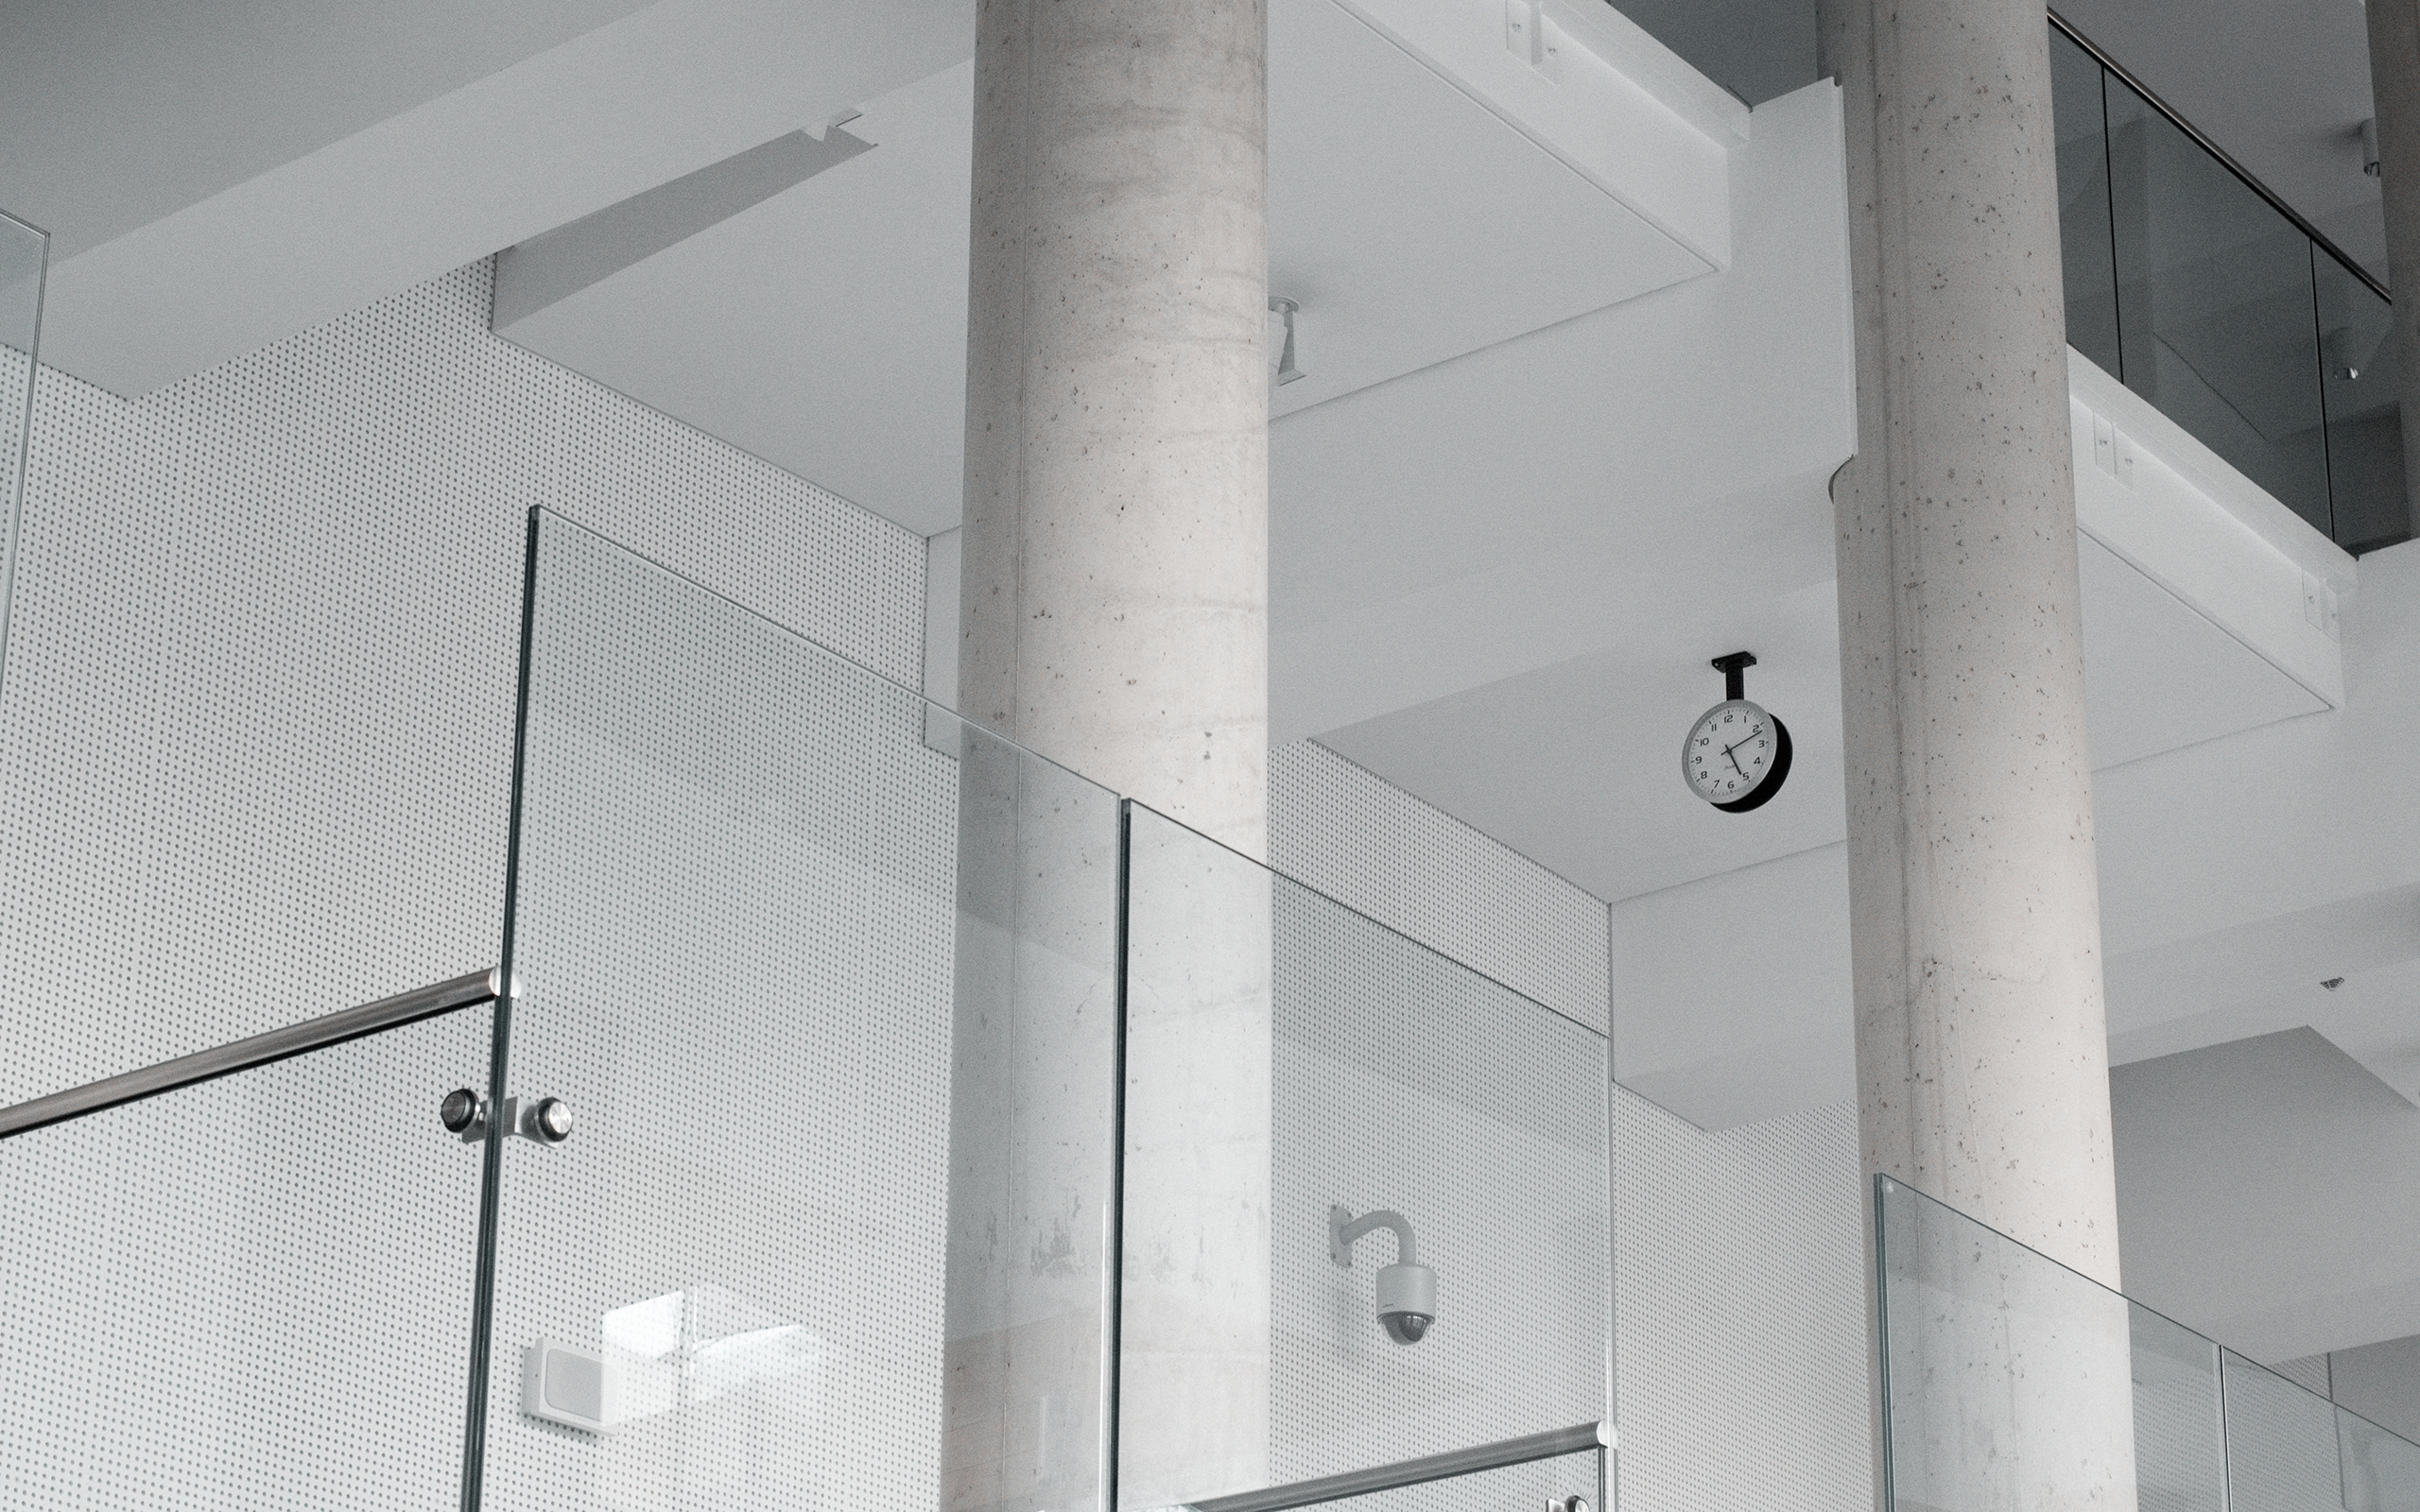
architecture, white, house, floor, glass, wall, ceiling, line, facade, professional, room, lighting, interior design, design, daylighting